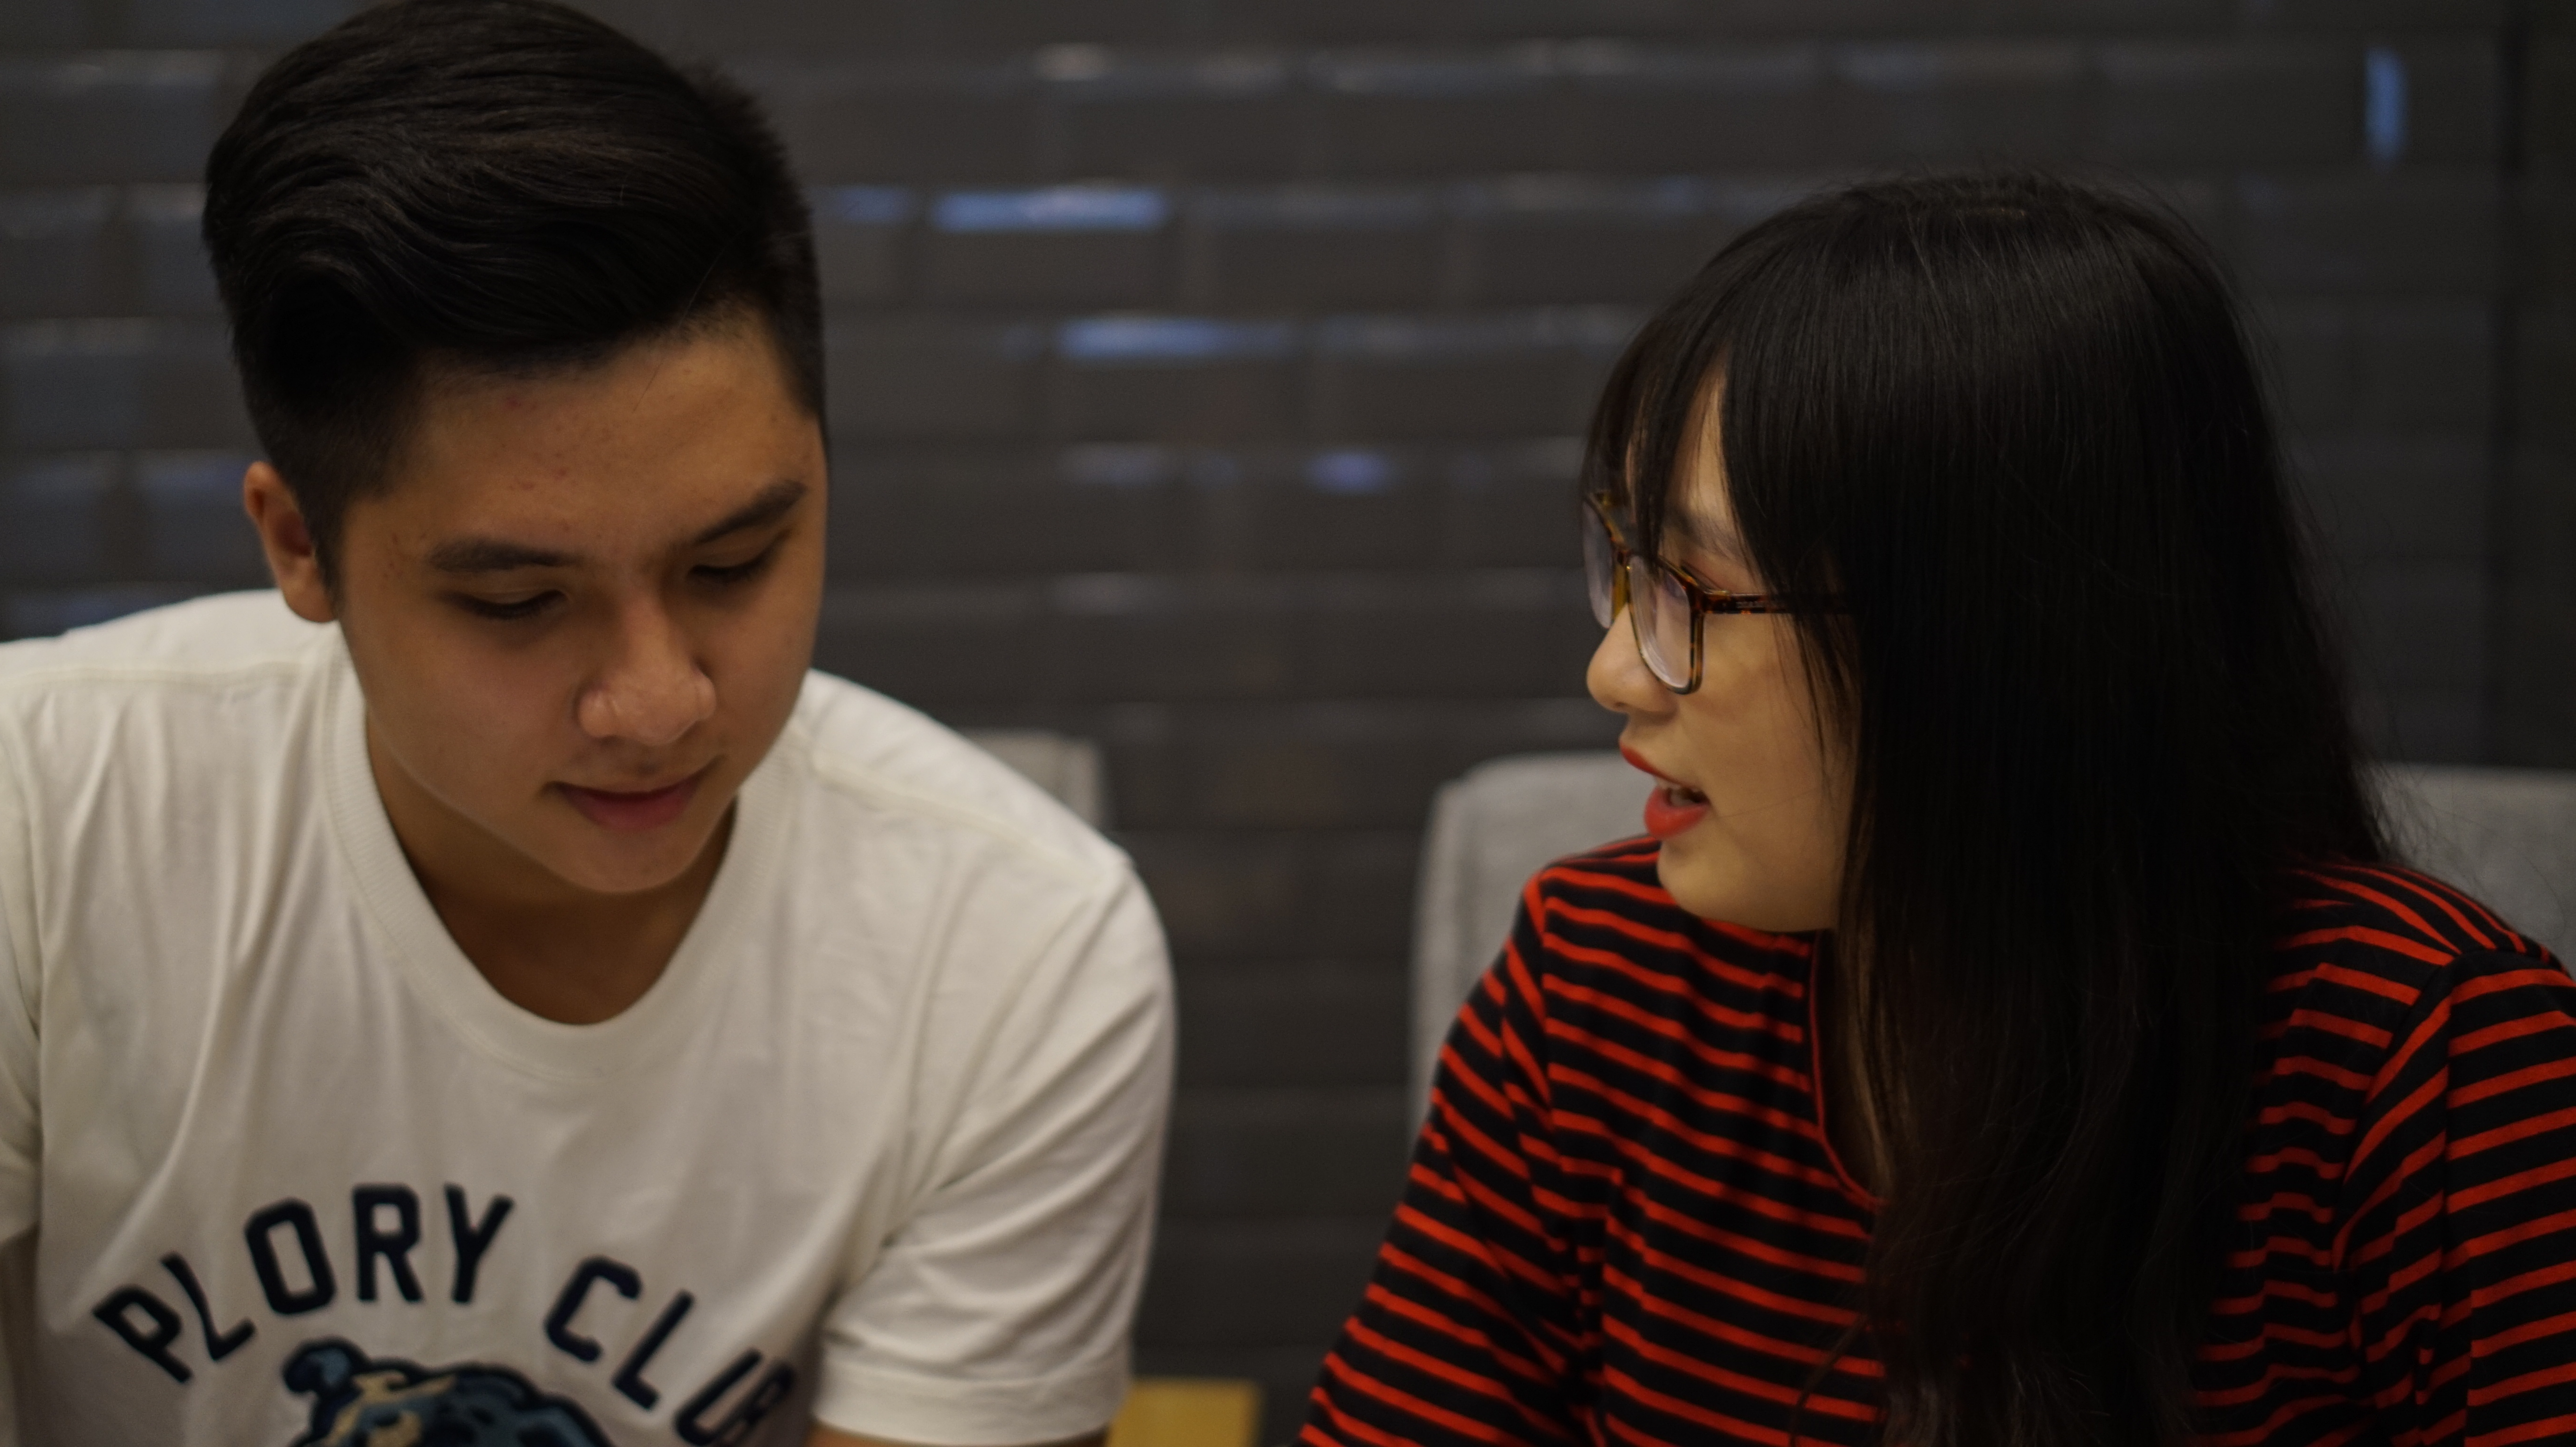
trailer, filming, dating, human, girl, boy, acting, concert, dream, team, media, snapshot, fun, student, product, conversation